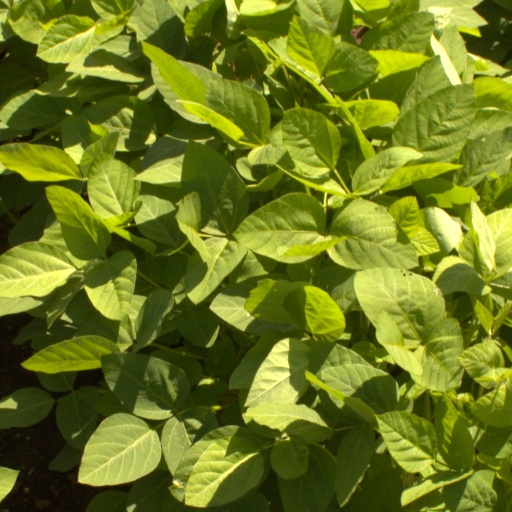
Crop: soybean